Bad Dürkheim station

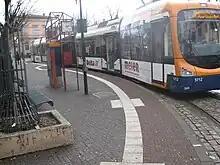
Tram to Ludwigshafen-Oggersheim in the station forecourt

In 1913, the Bad Durkheim–Ludwigshafen-Oggersheim railway was opened by "Rhein-Haardt Bahn GmbH", which begins on the station forecourt. Between Ludwigshafen-Oggersheim and Bad Durkheim, the line, which was authorised as a railway, runs in Bad Dürkheim as a tram on grooved rails.